Mualla

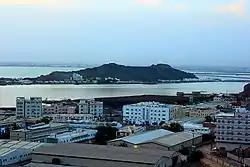
Mualla and the Worker's Island

Mualla's earlier history was notable for its association with dhow building. Later in the nineteenth century Mualla grew to be a port for sailing ships and small steam vessels and number of stores of goods were built along the sidewalks. In the early 1950s the face of the city changed completely by colonial Britain. A large sea area was reclaimed and longest street was built along with modern buildings to absorb the families of British troops.